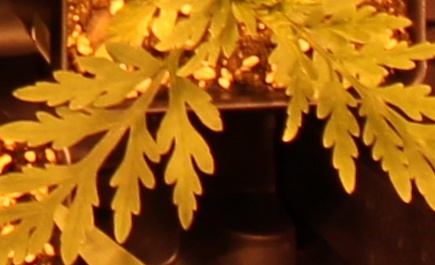
Label: Ragweed